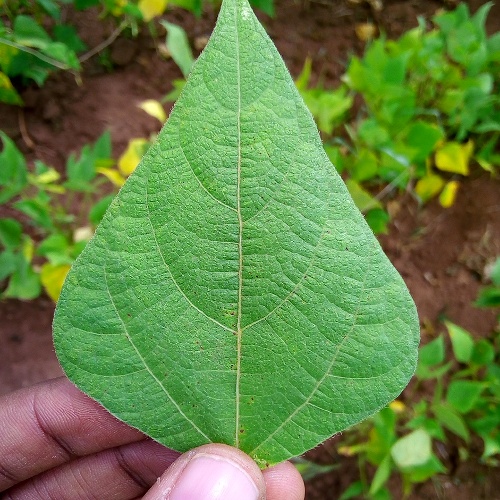
Leaf condition: healthy